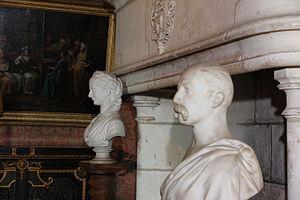
Buste de Xavier Branicki, château de Montrésor
Franciszek Ksawery Branicki, armoiries Korczak, né le 26 octobre 1816 à Varsovie en Pologne et mort le 20 novembre 1879 à Assiout en Égypte, est un réfugié politique polonais exilé en France, descendant d'une grande famille de la noblesse polonaise, comptant parmi les familles les plus riches d'Europe. Le comte Branicki est également écrivain, mécène et philanthrope. Il fut naturalisé français en 1854.